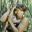
Label: woman